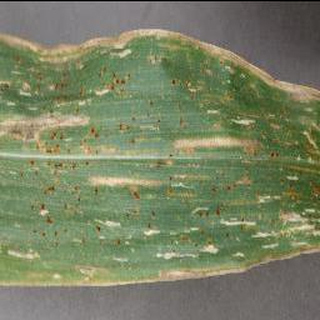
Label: corn_cercospora_leaf_spot